Cru Bourgeois

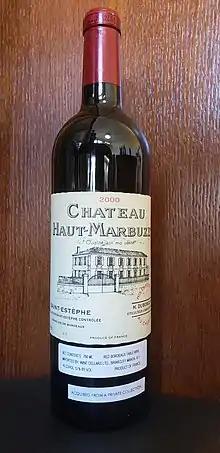
A bottle from 2000 vintage

The 2003 Cru Bourgeois classification (annulled in 2007) classified 247 properties in three tiers: Exceptionnel (9 properties), Supérieurs (87 properties) and straight Bourgeois (151 properties). The Crus Bourgeois Exceptionnels are listed in the following table, for historical interest: